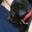
Label: dog